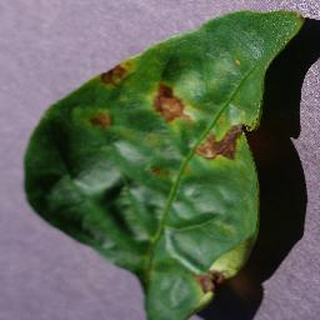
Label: bell_pepper_bacterial_spot